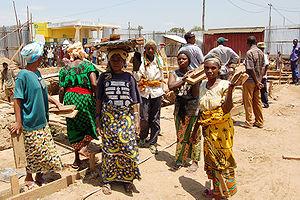
Pib total:3,478 milliards $,
Buyenzi est une commune du Burundi, se trouvant dans la province de Bujumbura Mairie. Elle comptait, en 2004, 43 119 habitants.